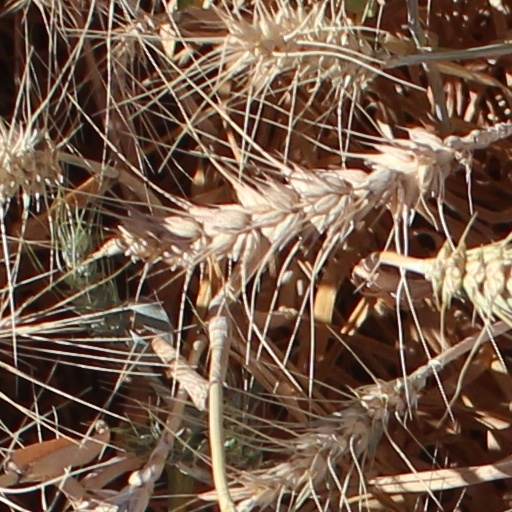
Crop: wheat